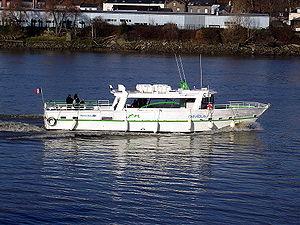
L'estuaire de la Loire est le dernier parcours de ce fleuve situé en Loire-Atlantique, allant de Nantes jusqu'à son embouchure sur l'océan Atlantique et constituant une partie de la Basse-Loire.
Trentemoult est un ancien village de pêcheurs et de marins situé sur la rive gauche de la Loire, faisant partie de la commune de Rezé, au sud de Nantes, en Loire-Atlantique. Ses habitants sont appelés Trentemousins.